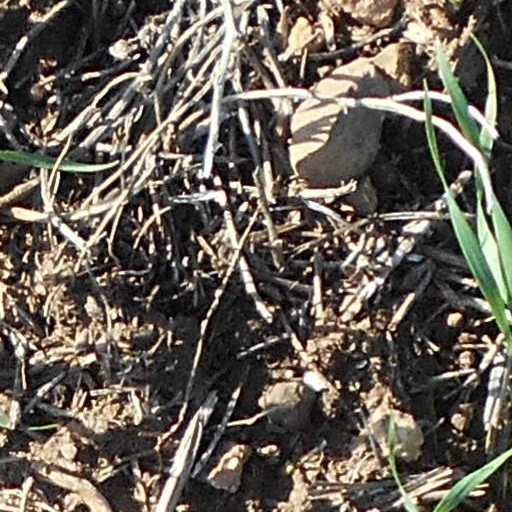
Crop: wheat